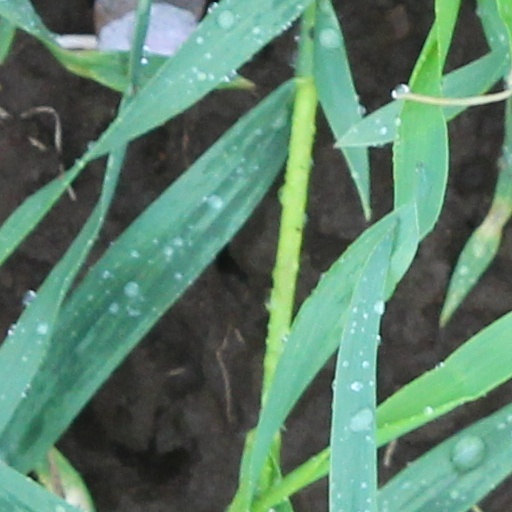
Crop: wheat